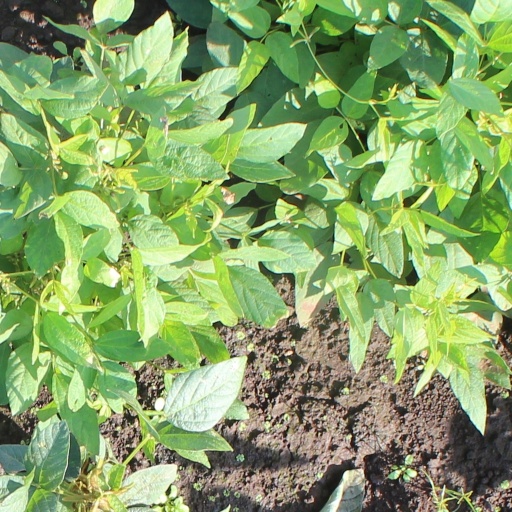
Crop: soybean